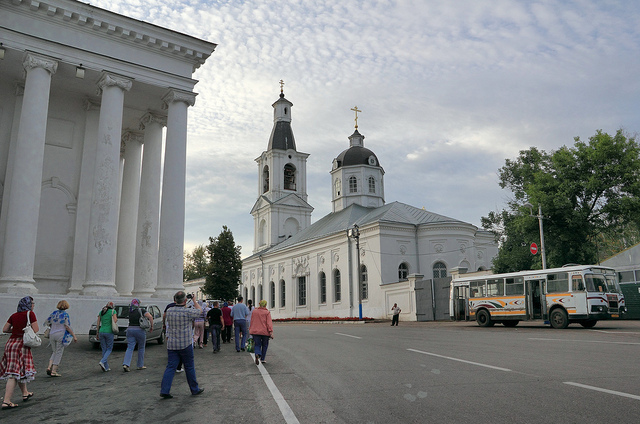
Bus with doors opened waiting for people to board.